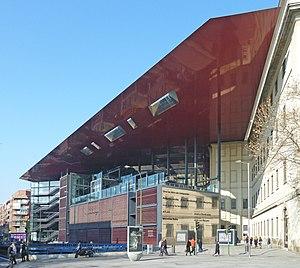
Le musée national centre d'art Reina Sofía, appelé simplement le « Reina Sofía » est un musée national espagnol d’art moderne et contemporain situé à Madrid, qui couvre la période s’étalant de 1900 à nos jours.